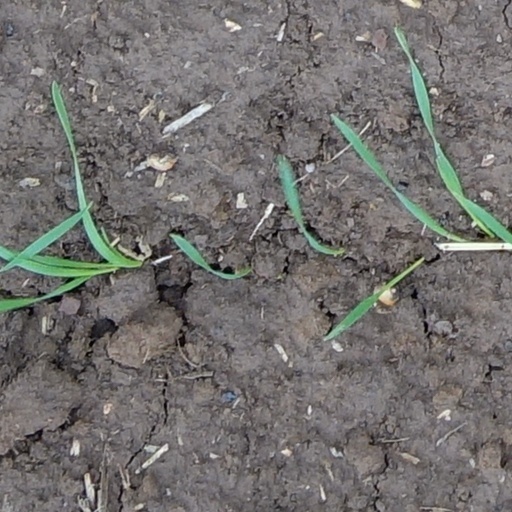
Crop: wheat